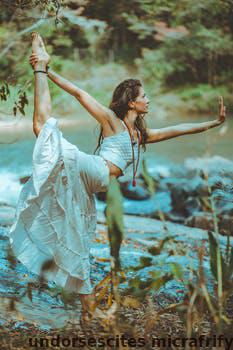
Label: Watermark